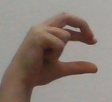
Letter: thal